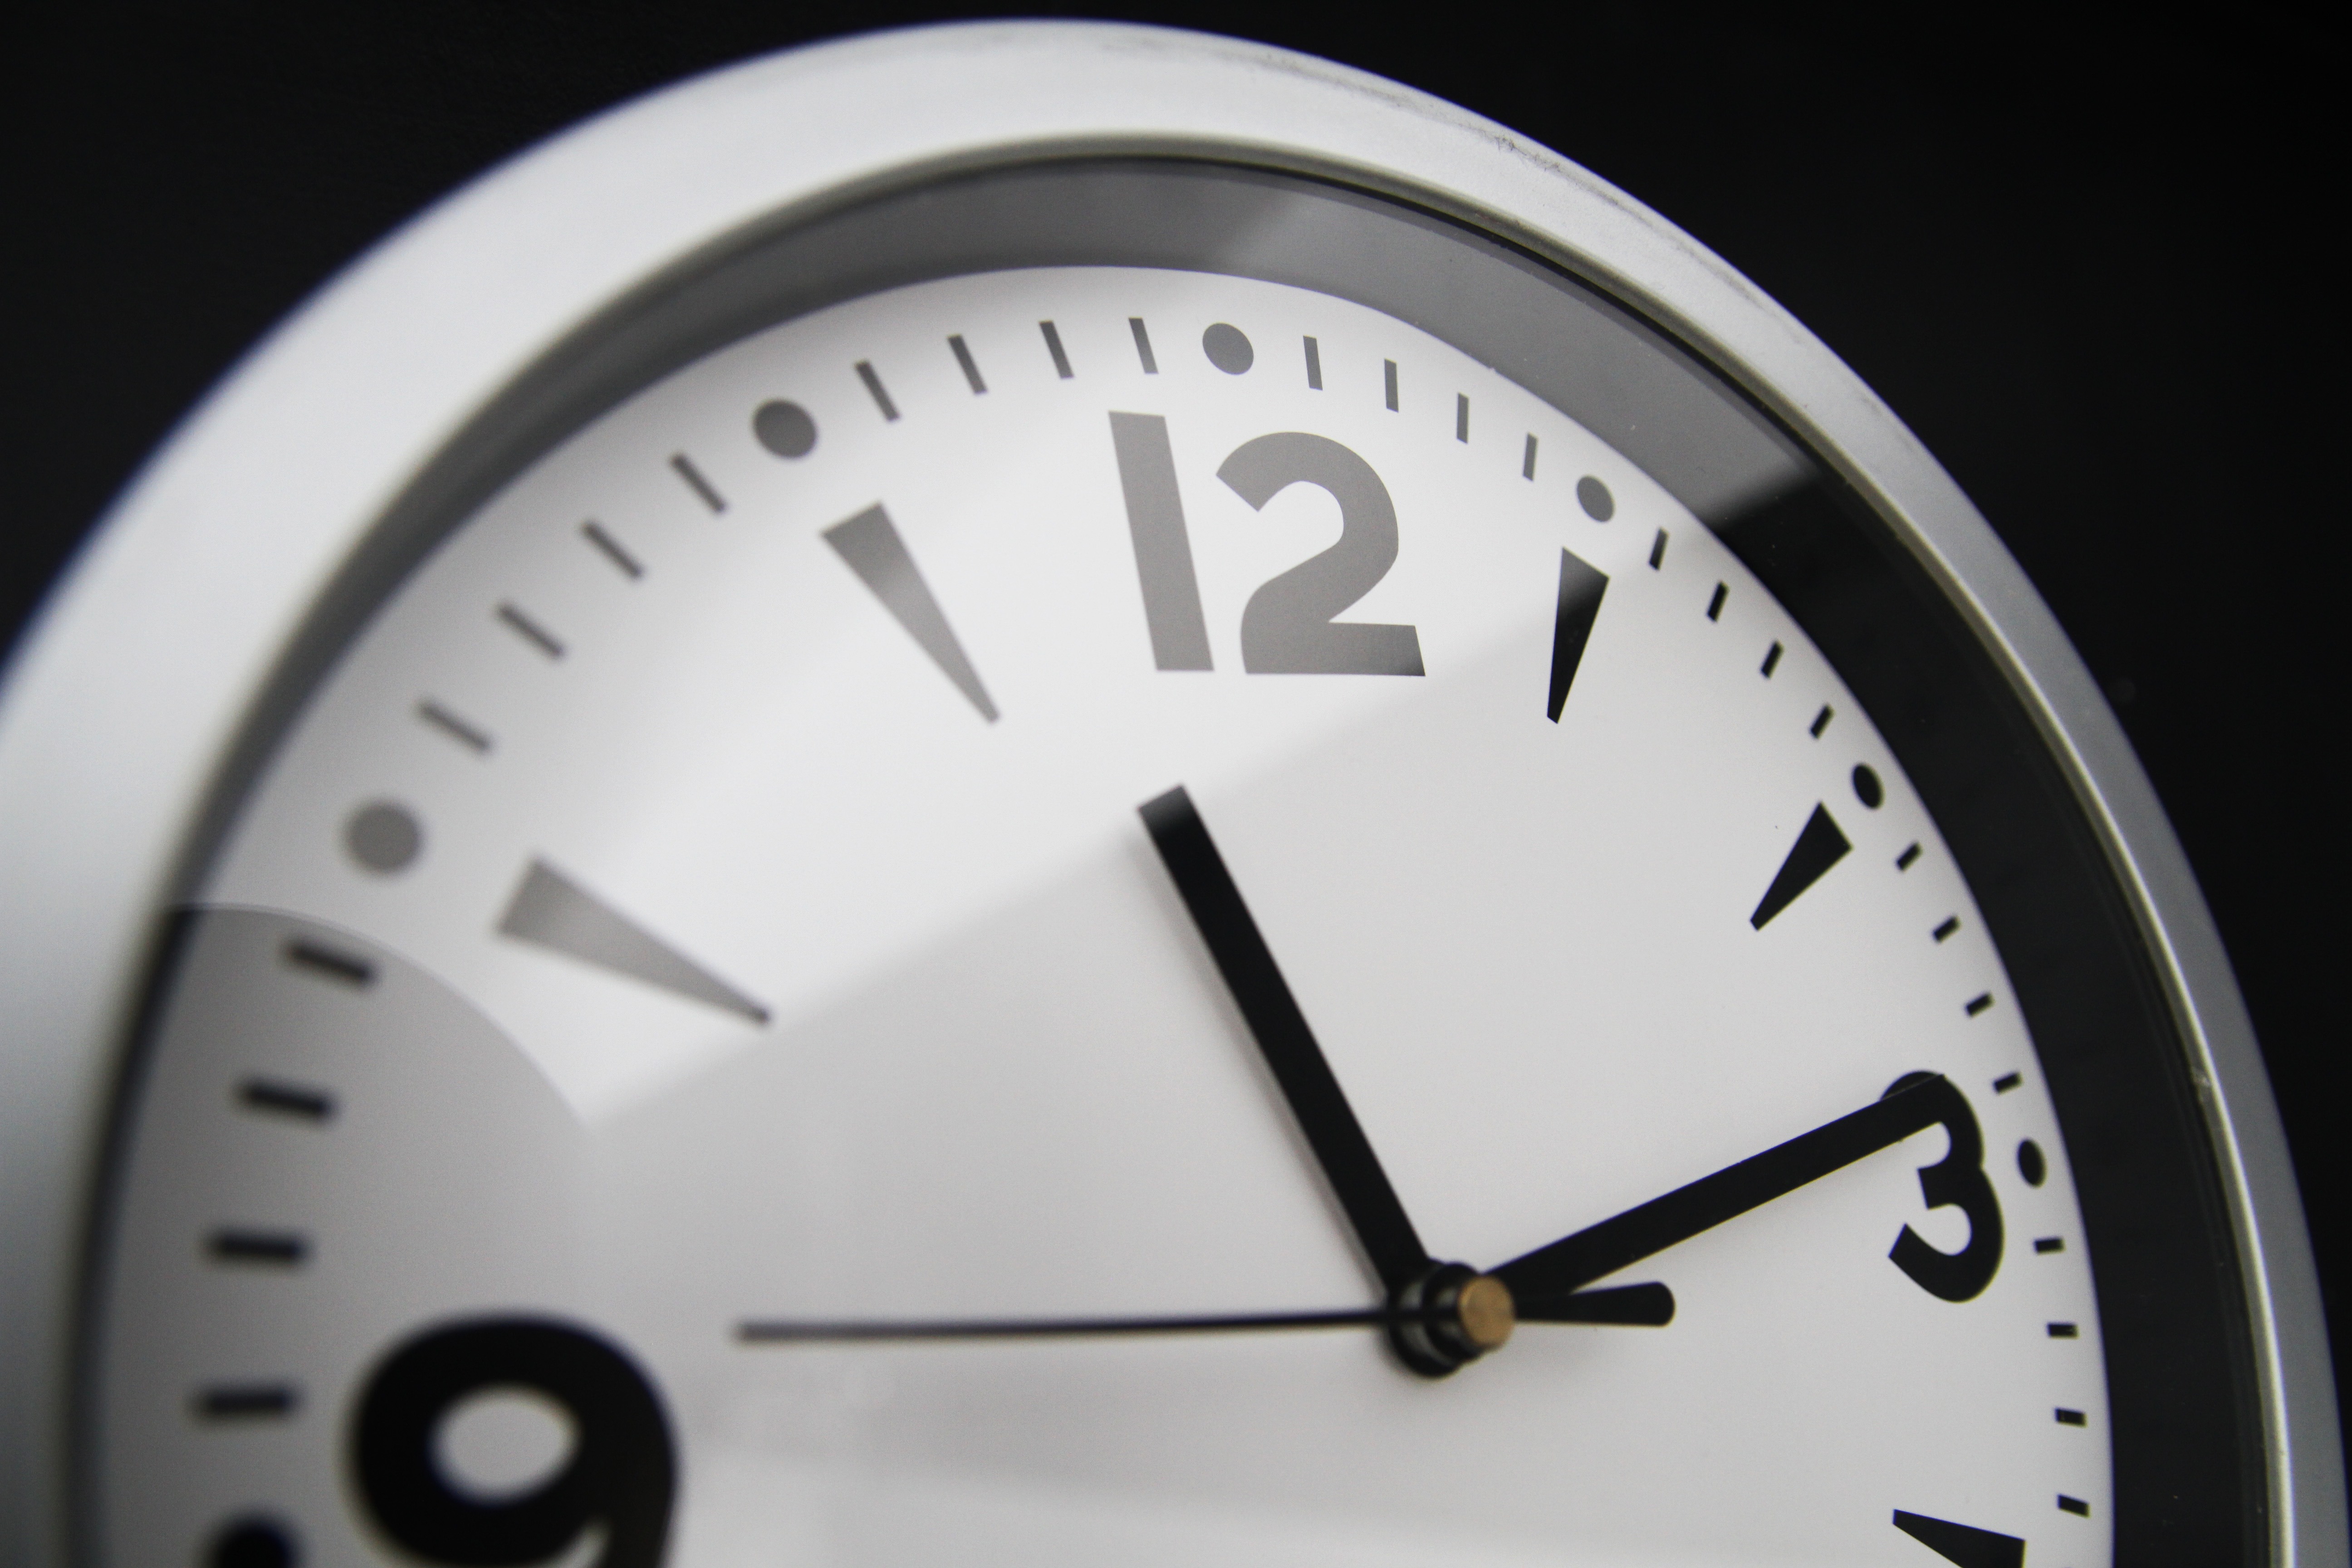
watch, hand, wheel, interior, clock, time, hour, home, wall, analog, alarm clock, blackboard, paint, hanging, furniture, decor, product, decorative, shiny, home accessories